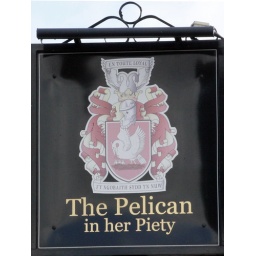
ogmore castle pub sign pelican in her piety